Yellow Peril

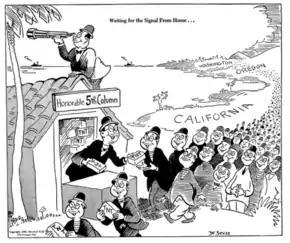
1942 editorial propaganda cartoon in the New York newspaper "PM" by Dr. Seuss depicting Japanese Americans in California, Oregon, and Washington—states with the largest population of Japanese Americans—as prepared to conduct sabotage against the U.S.

Under nativist political pressure, the Immigration Act of 1917 established an Asian Barred Zone of countries from which immigration to the U.S. was forbidden. The Cable Act of 1922 (Married Women's Independent Nationality Act) guaranteed citizenship to independent women unless they were married to a nonwhite alien ineligible for naturalization. Asian men and women were excluded from American citizenship except for natural born citizens.